Sky position (RA, Dec in degrees): 186.563, 9.999
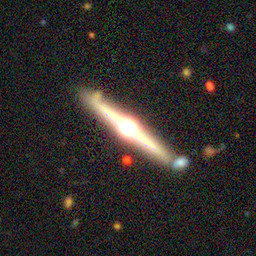
Galaxy morphology: Edge-on Galaxies with Bulge